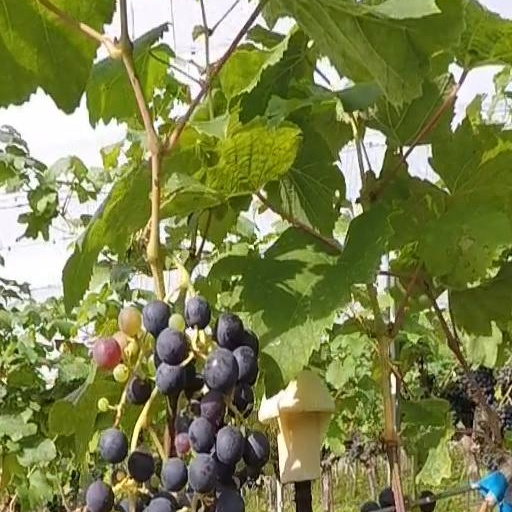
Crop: grape